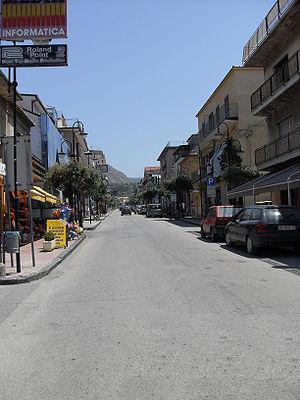
Campora San Giovanni est une frazione de la commune d'Amantea dans la province de Cosenza, à côté de la province de Catanzaro en Calabre.